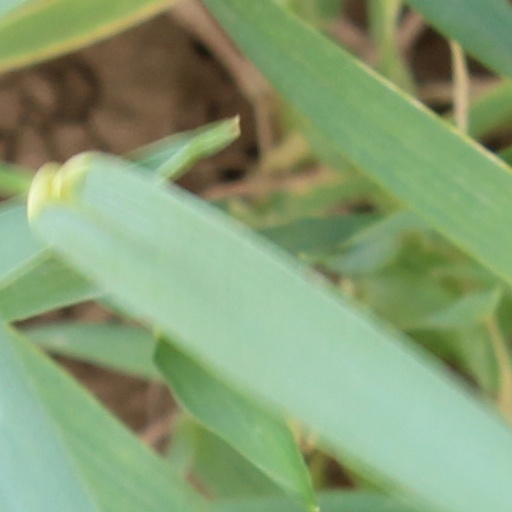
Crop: wheat